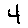
Label: 4